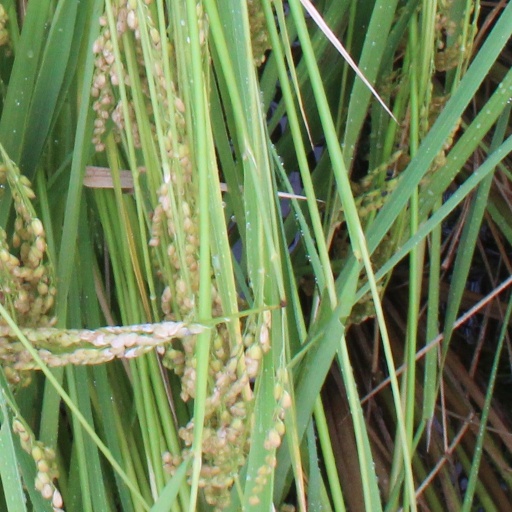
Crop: rice